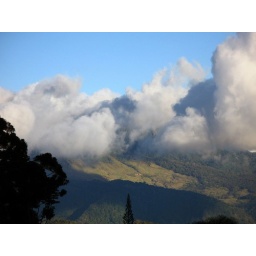
In the large-sized version you can see the huge home below the clouds and in the sunlight on the far slope.